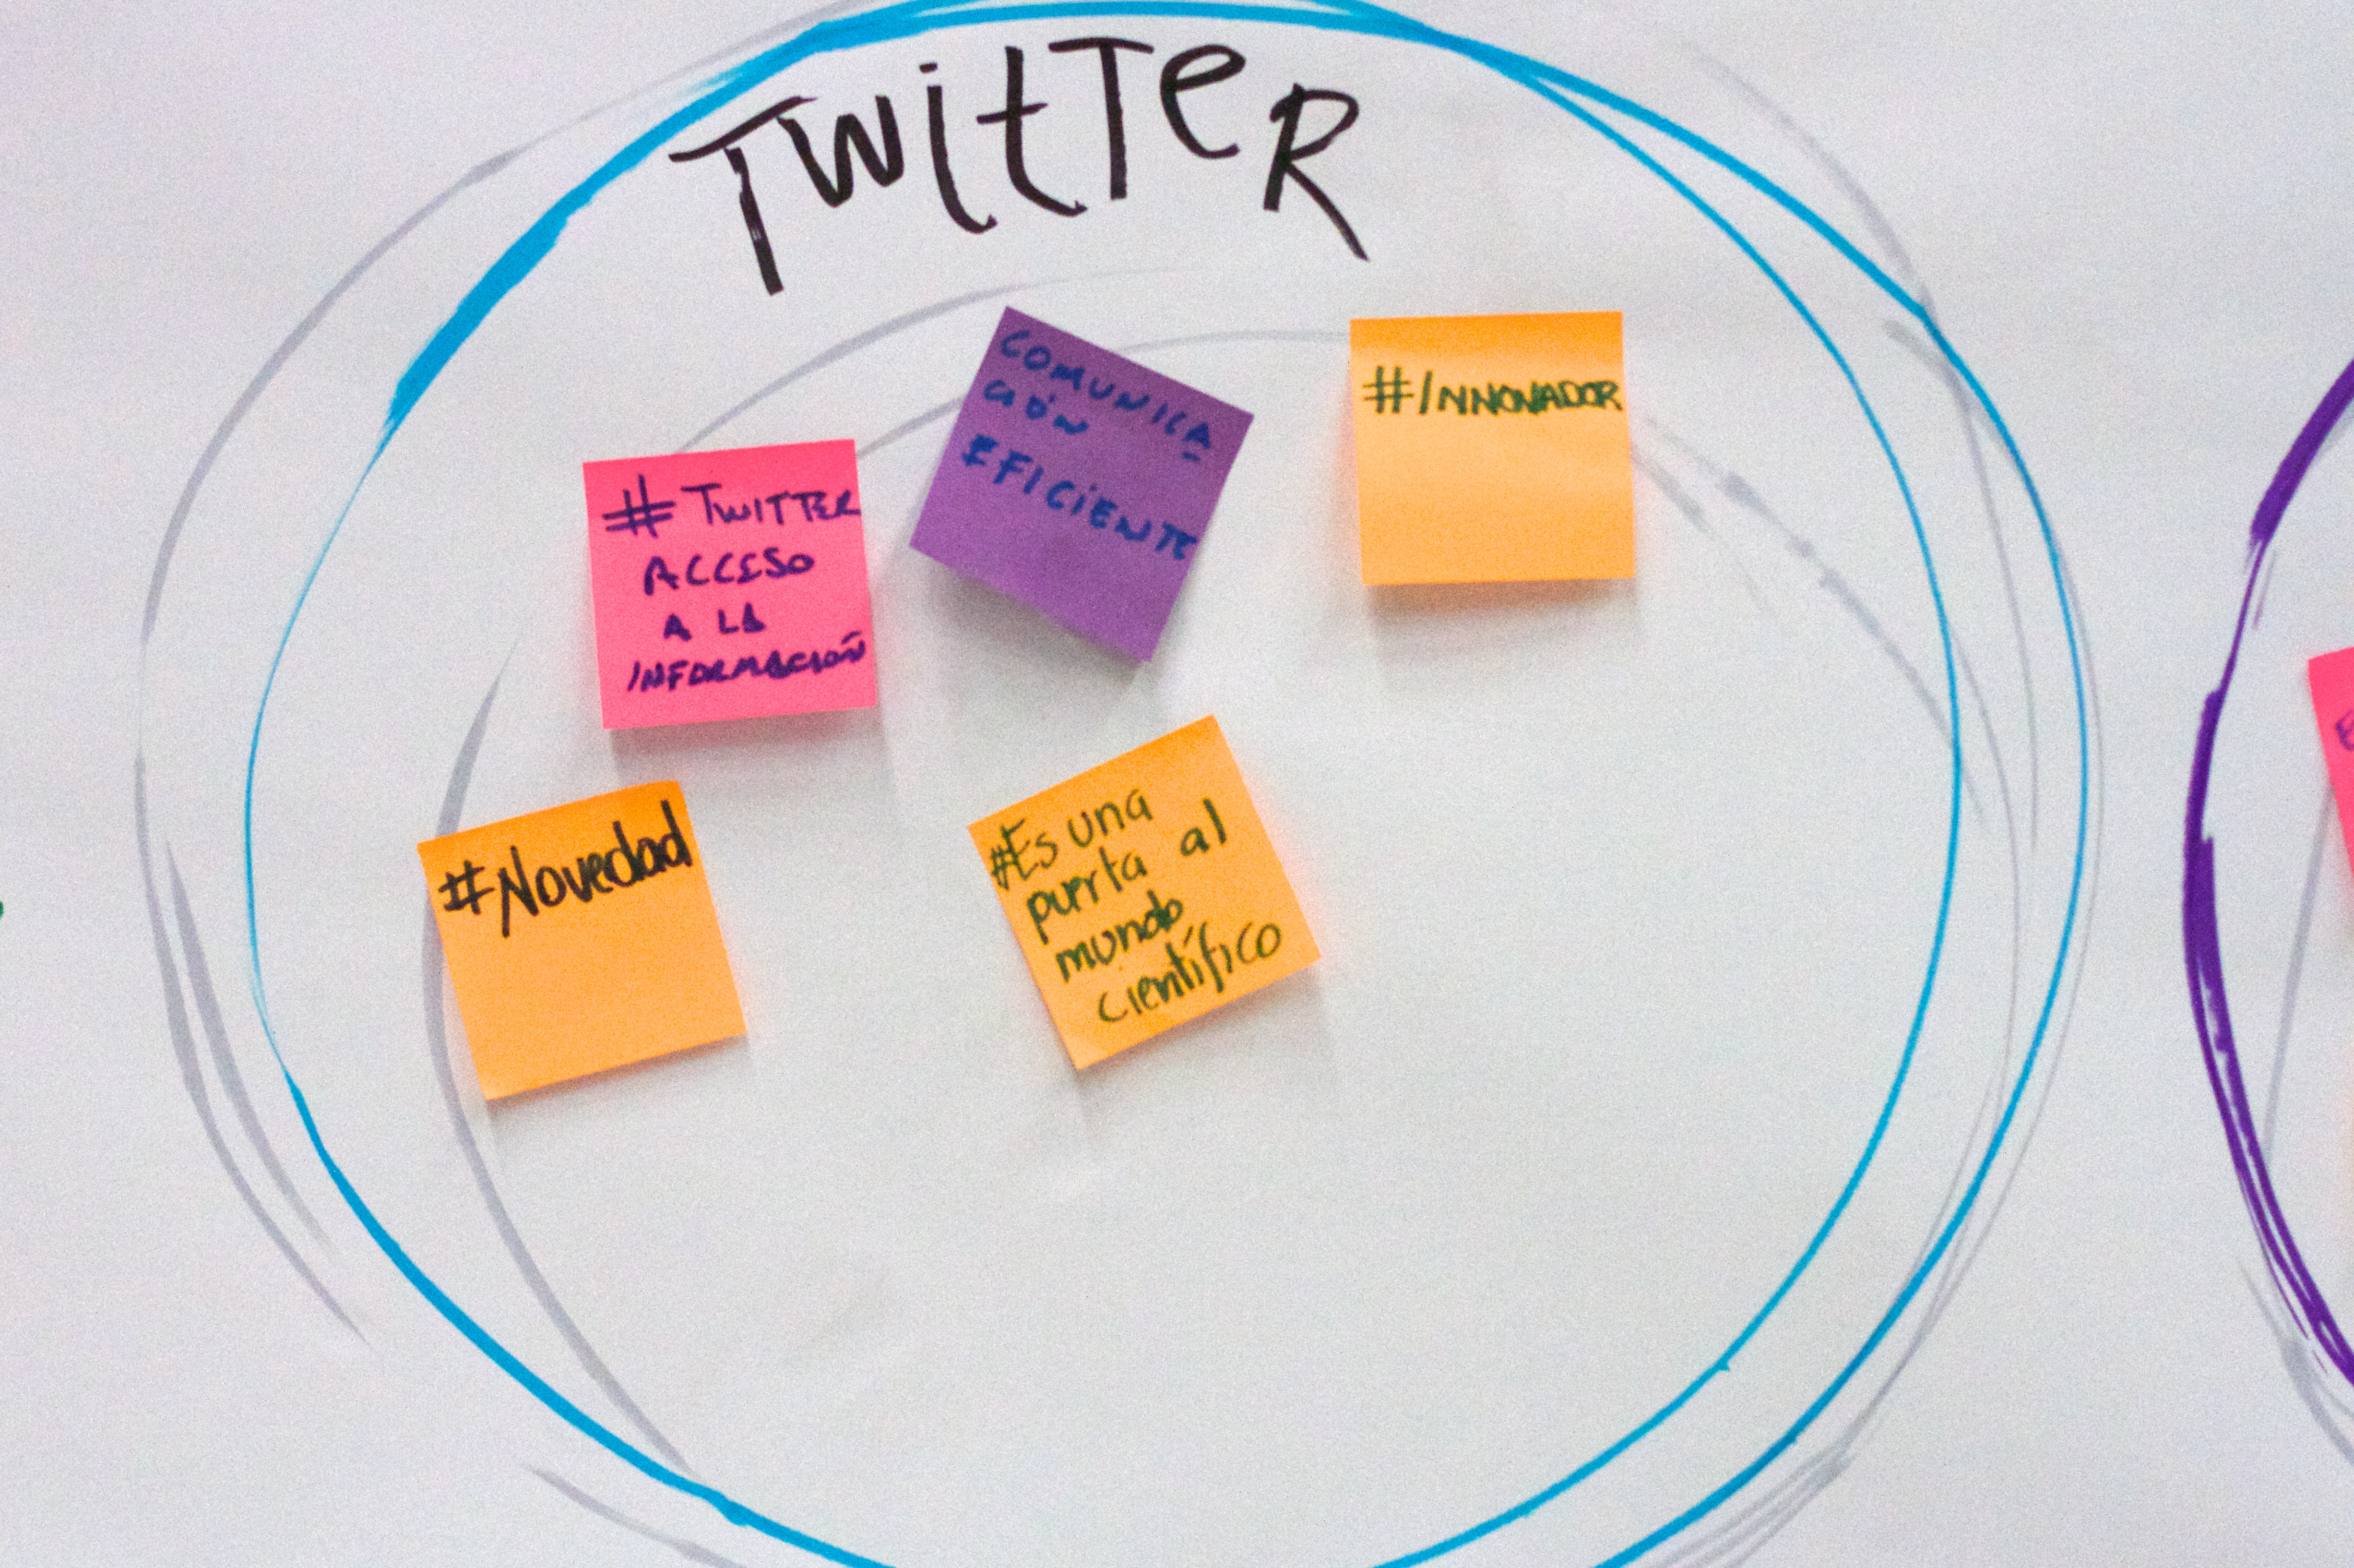
label, brand, product, font, udgagora